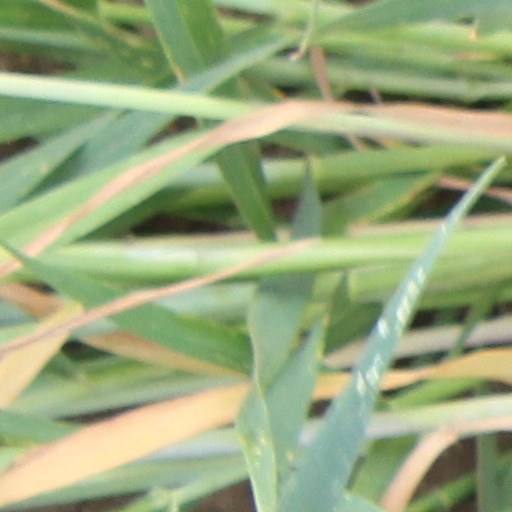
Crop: wheat